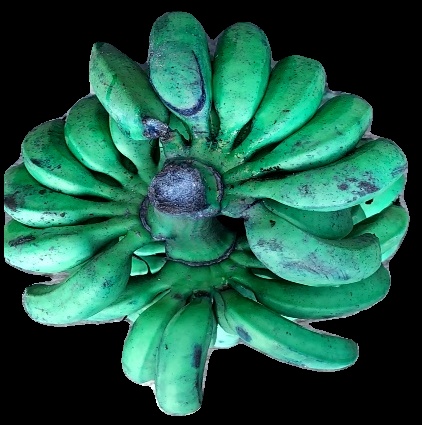
Variety: rasbale
Grade: grade3